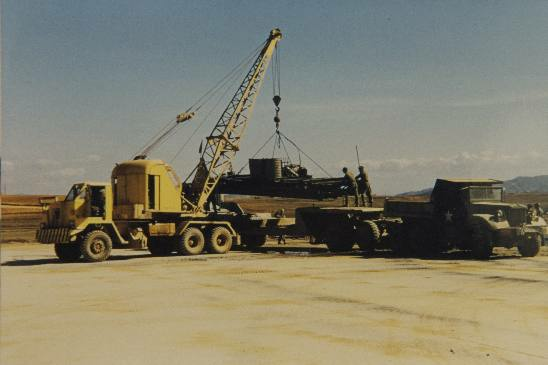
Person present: No